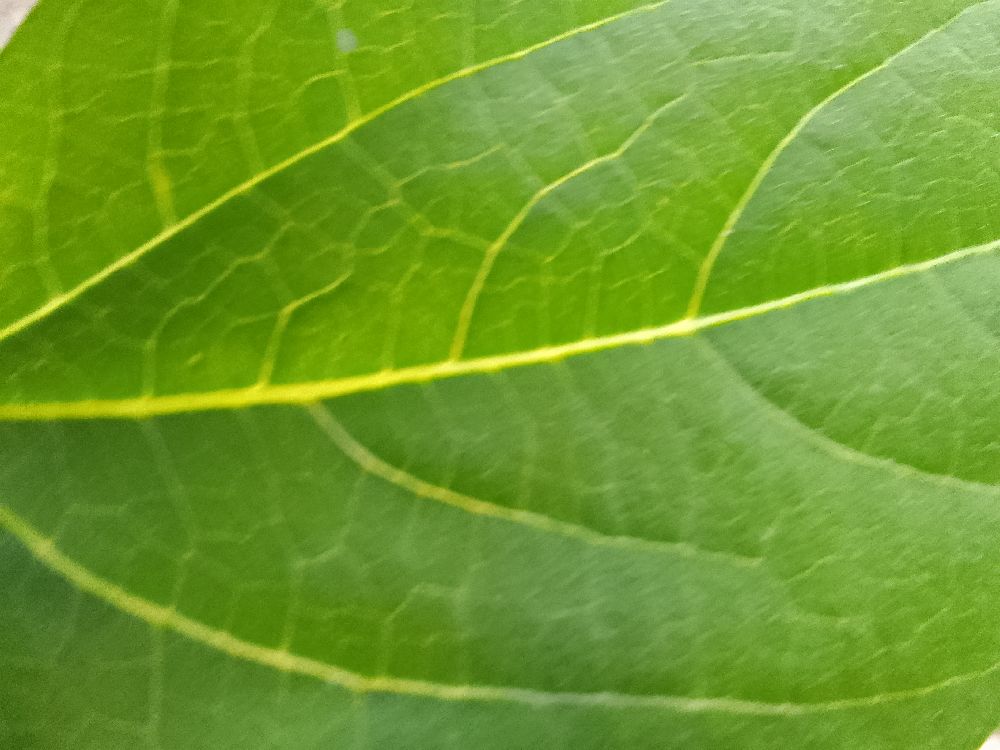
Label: healthy